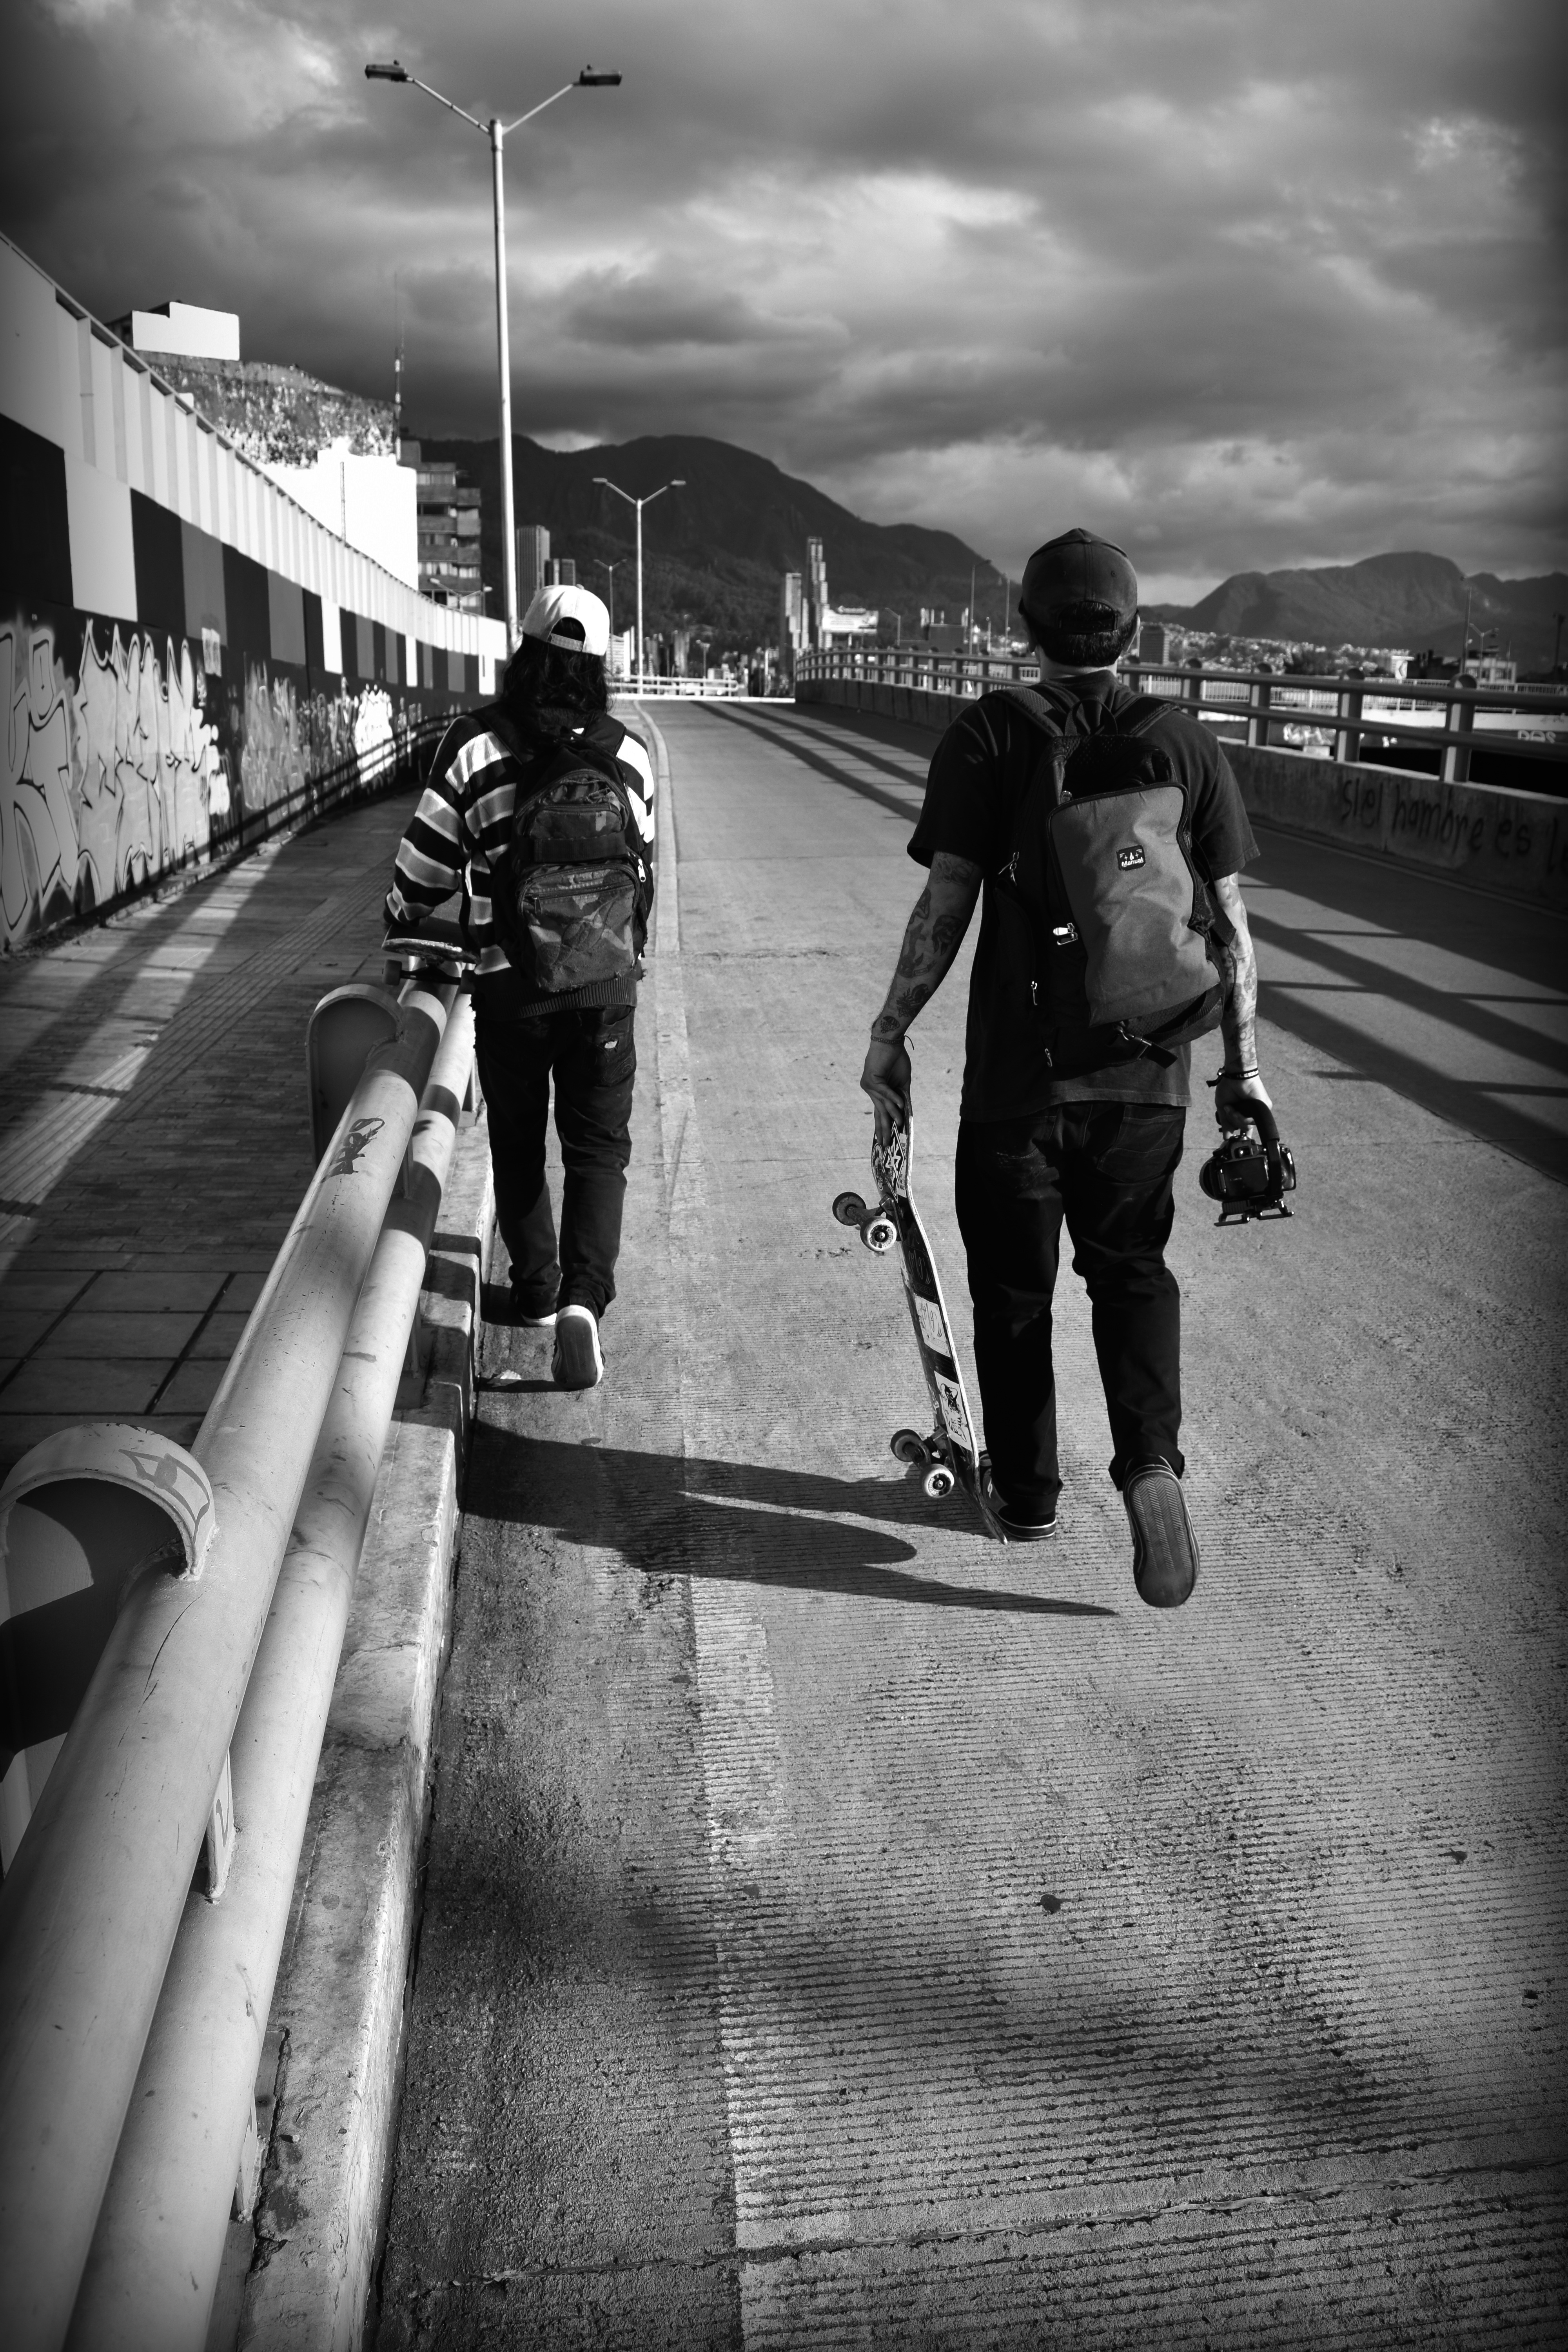
path, black and white, sun, sunset, road, white, street, photography, skate, city, urban, darkness, black, monochrome, infrastructure, photograph, snapshot, shape, colombia, cundinamarca, bogota, monochrome photography, film noir, calle26